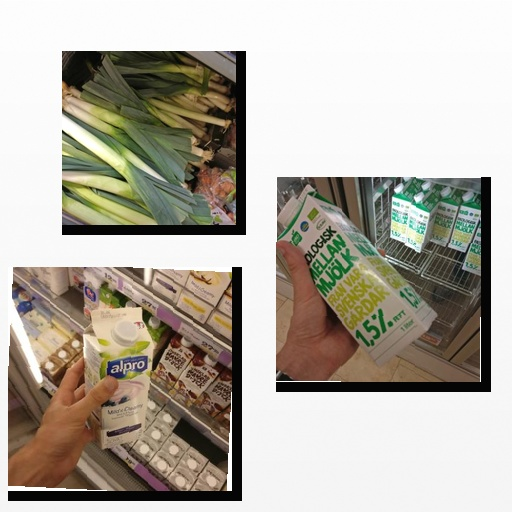
Food items: leek, blueberry_soy_yogurt, milk